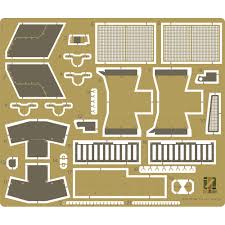
Label: BMP